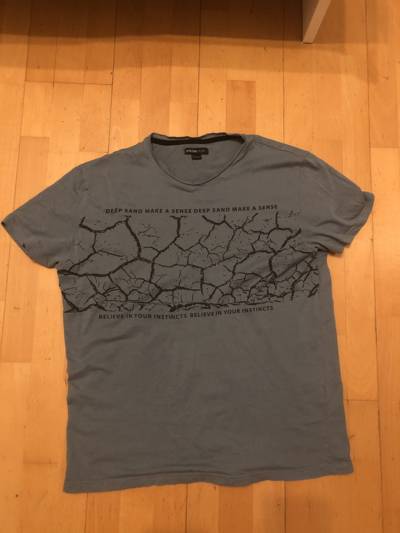
Waste category: clothes